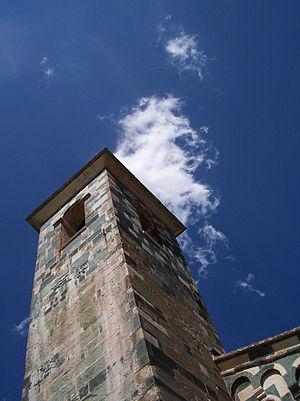
L'église Saint-Michel est une église catholique située à Murato, en France.
Murato est une commune française située dans la circonscription départementale de la Haute-Corse et le territoire de la collectivité de Corse. Le village appartient à l'ancienne piève de San Quilico dont il est historiquement le chef-lieu, dans le Nebbio.